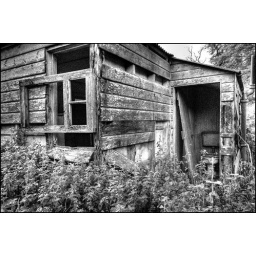
abandoned wooden building near Cluny Castle